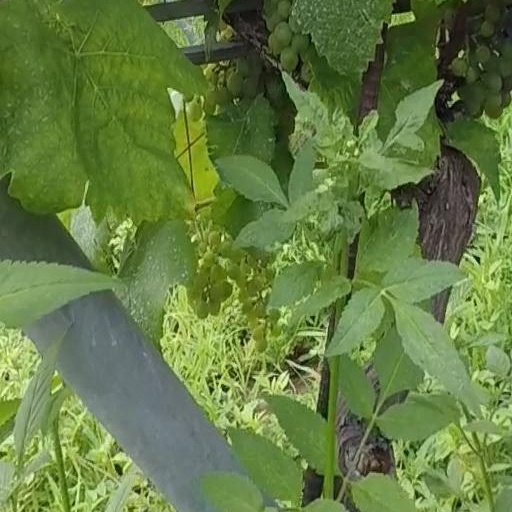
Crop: grape